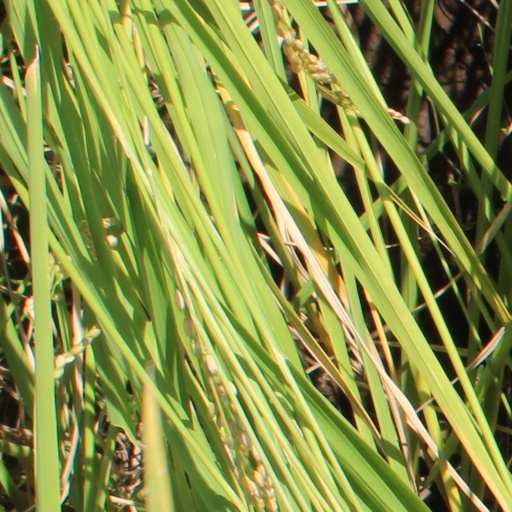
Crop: rice